Kappōgi

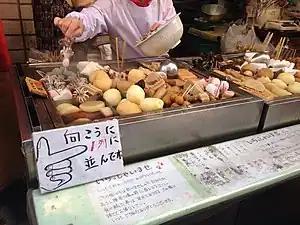
The shopkeeper wears a to protect their clothes.

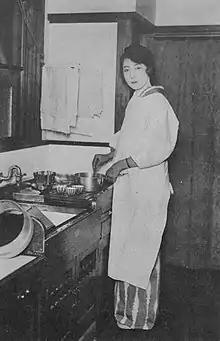
Countess Kiyosu Atsuko wearing a in kitchen 1920s

A is a type of smock, originating in Japan. First designed to protect kimono from stains when cooking, it has baggy sleeves with gathered cuffs terminating just after the elbow, and the torso comes down to the wearer's knees. It closes by means of strips of cloth that are tied at the back of the neck and waist. It is particularly used when cooking and cleaning.